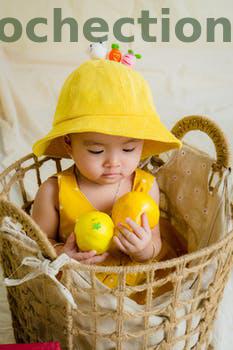
Label: Watermark